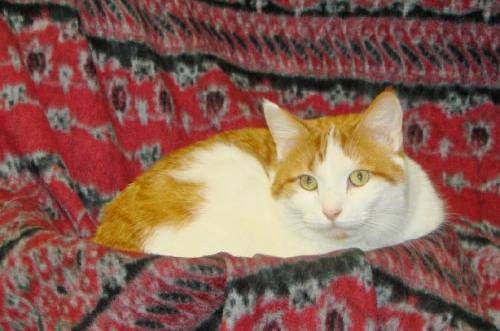
Label: cat